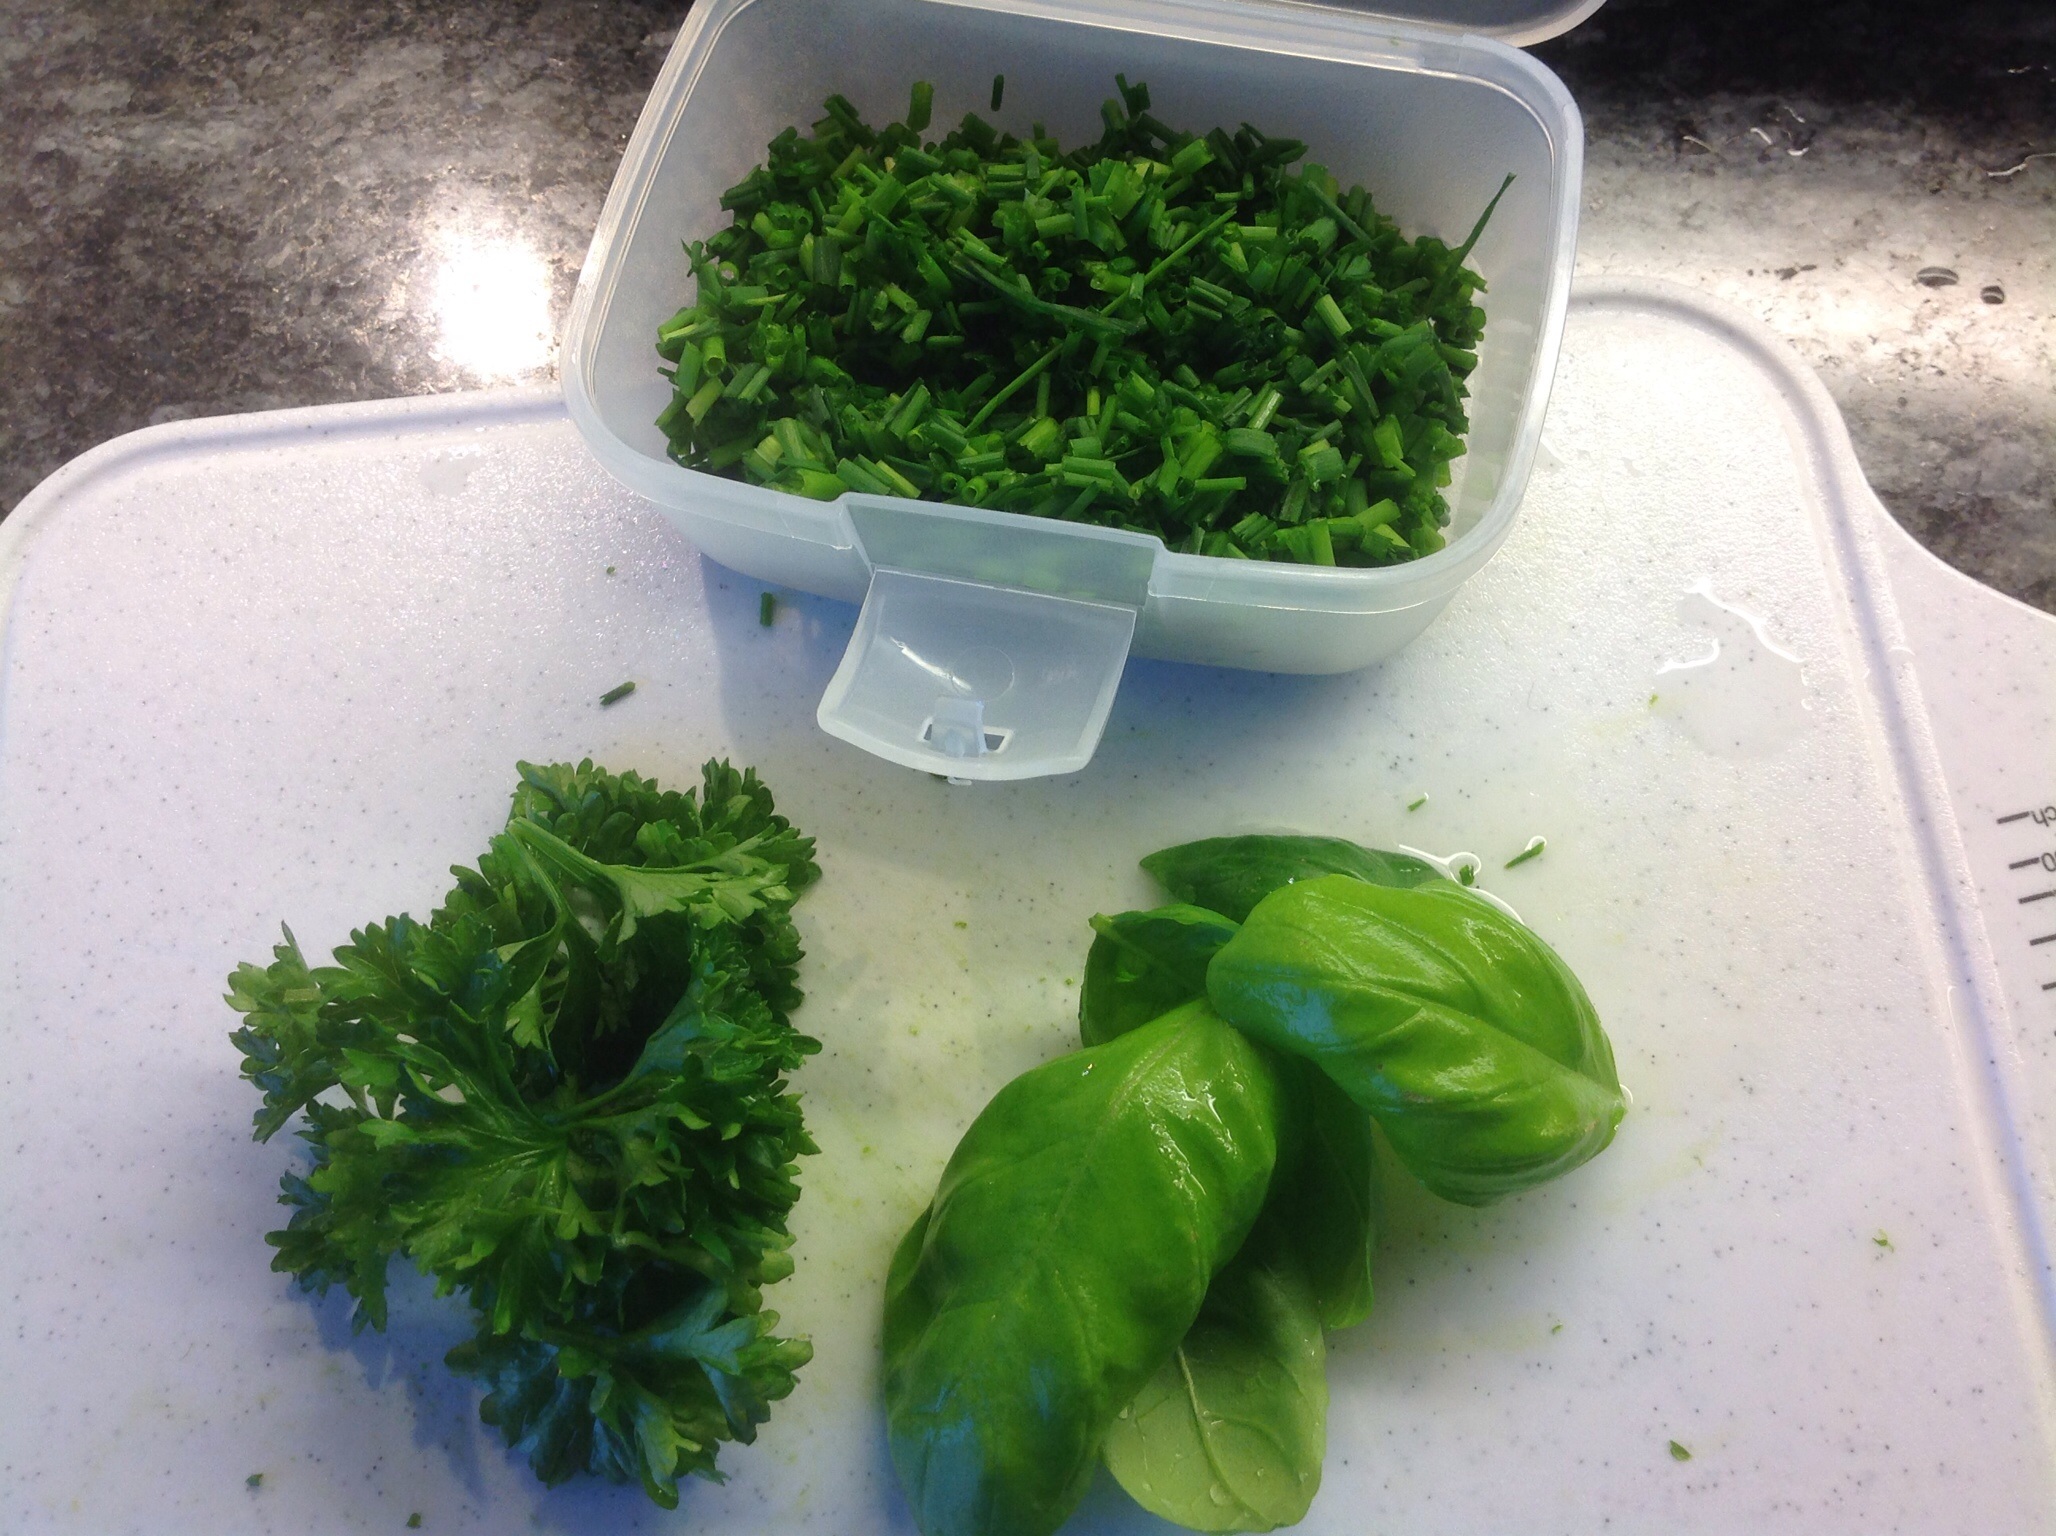
nature, plant, dish, food, green, herb, produce, vegetable, kitchen, basil, cook, chives, herbs, parsley, bio, culinary herbs, flowering plant, land plant, leaf vegetable